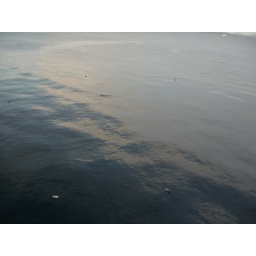
The growing light in the sky is reflected in the soft, still water from my hotel window.